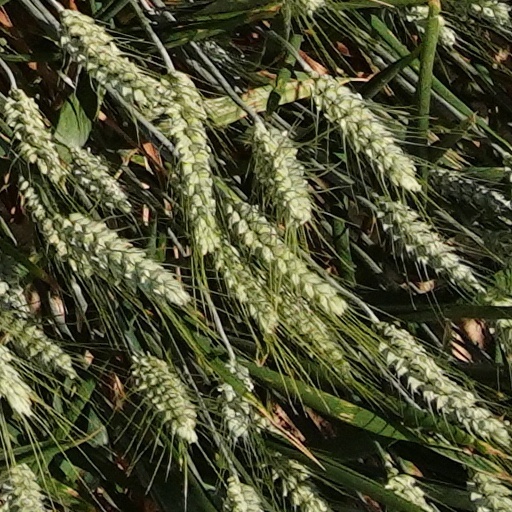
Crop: wheat